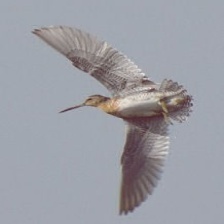
Species: SHORT BILLED DOWITCHER
Scientific name: LIMNODROMUS GRISEUS